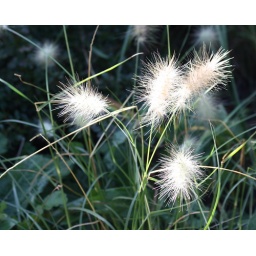
This unknown variety of furry grass just shimmered in the sunlight. Just Amazing.